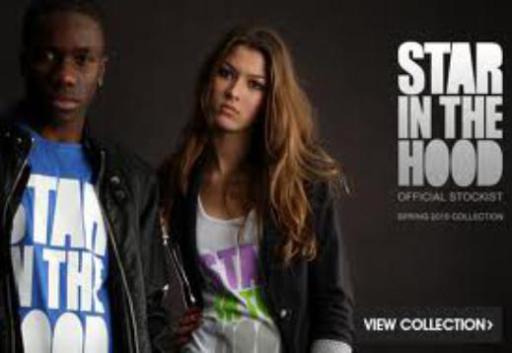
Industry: Clothes